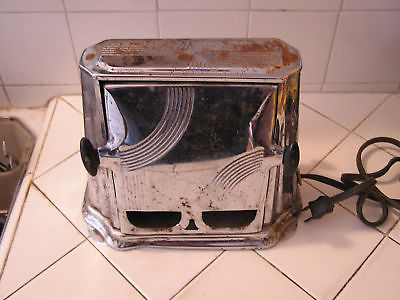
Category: toaster